Tennessee State Route 28

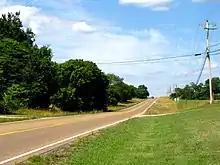
US 127 and SR 28 near Lees Station.

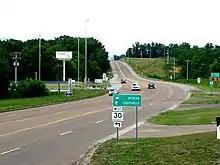
The intersection of U.S. Route 127 and Tennessee State Route 30 in Pikeville, looking north.

The highway now passes through Palio, Lusk, and Lees Station before entering Pikeville at an intersection with SR 30. They then become concurrent with each other to bypass downtown as a 4-Lane undivided highway before splitting off to the west, with US 127/SR 28 narrowing back to 2-lanes and continuing north through farmland to pass through Cold Spring and Melvine before pulling away from the Sequatchie River and ascending onto the Cumberland Plateau and entering Cumberland County.